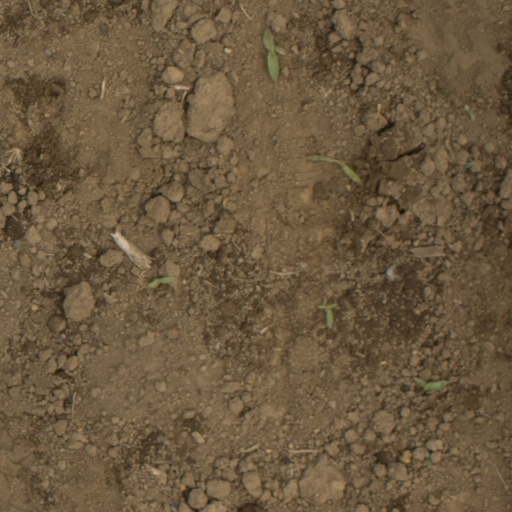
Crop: Jerusalem artichoke